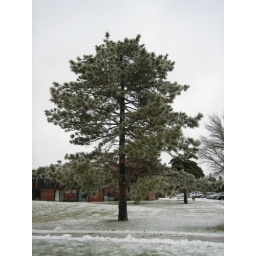
Some ice on a pine tree in front of our house